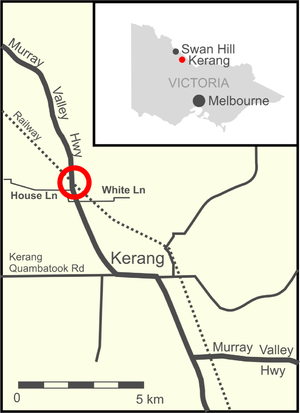
Chronologie des chemins de fer